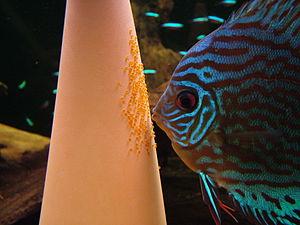
Les discus forment un genre de poissons d'eau douce de la famille des Cichlidae. Ce genre regroupe deux espèces : le Discus de Heckel et le Discus commun. C'est ce dernier qui a donné les premiers discus d'élevage dont les discus turquoise, les pigeon blood, marlboro, etc. Ce sont des espèces populaires en aquariophilie.